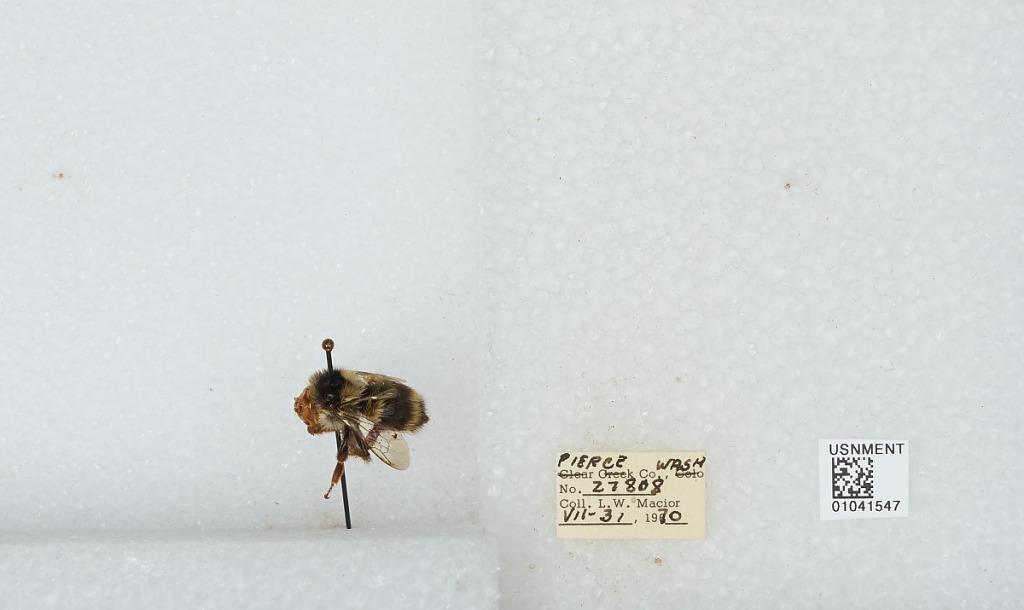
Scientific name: Bombus bifarius nearcticus
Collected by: L. Macior
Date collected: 1970-7-31
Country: United States
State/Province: Washington
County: Pierce
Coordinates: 47.05, -122.12